Marquice Williams

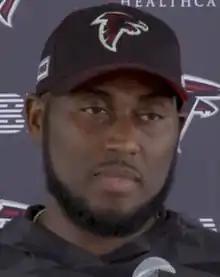
Williams in 2021

Marquice O'Brien Williams (born November 8, 1985) is an American football coach who is the special teams coordinator for the Atlanta Falcons of the National Football League (NFL). He previously served as an assistant coach for the Detroit Lions, Houston Texans and Chicago Bears.